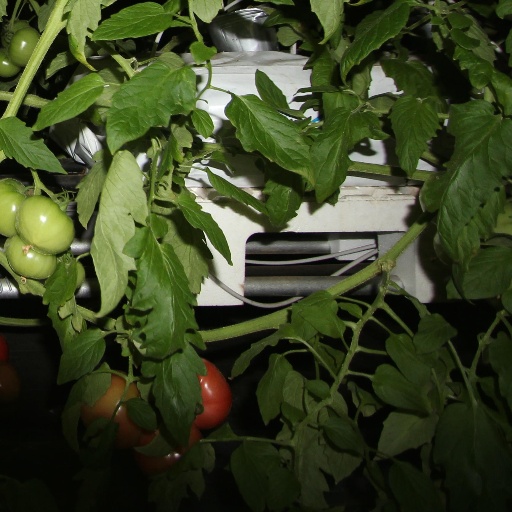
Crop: tomato